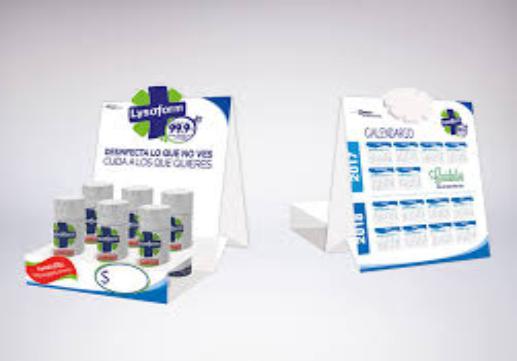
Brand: lysoform
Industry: Necessities